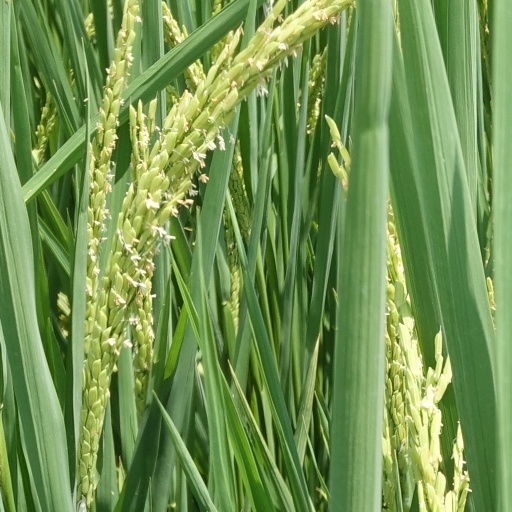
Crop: rice